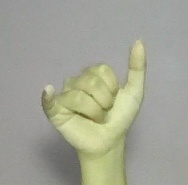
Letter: ya